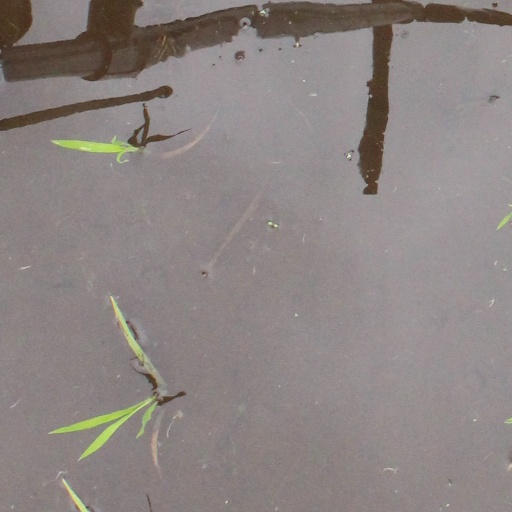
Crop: rice